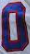
Number: 0